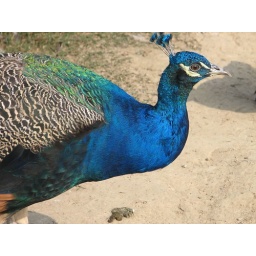
Farm in tuscumbia -Marcus on field trip and pizza for lunch